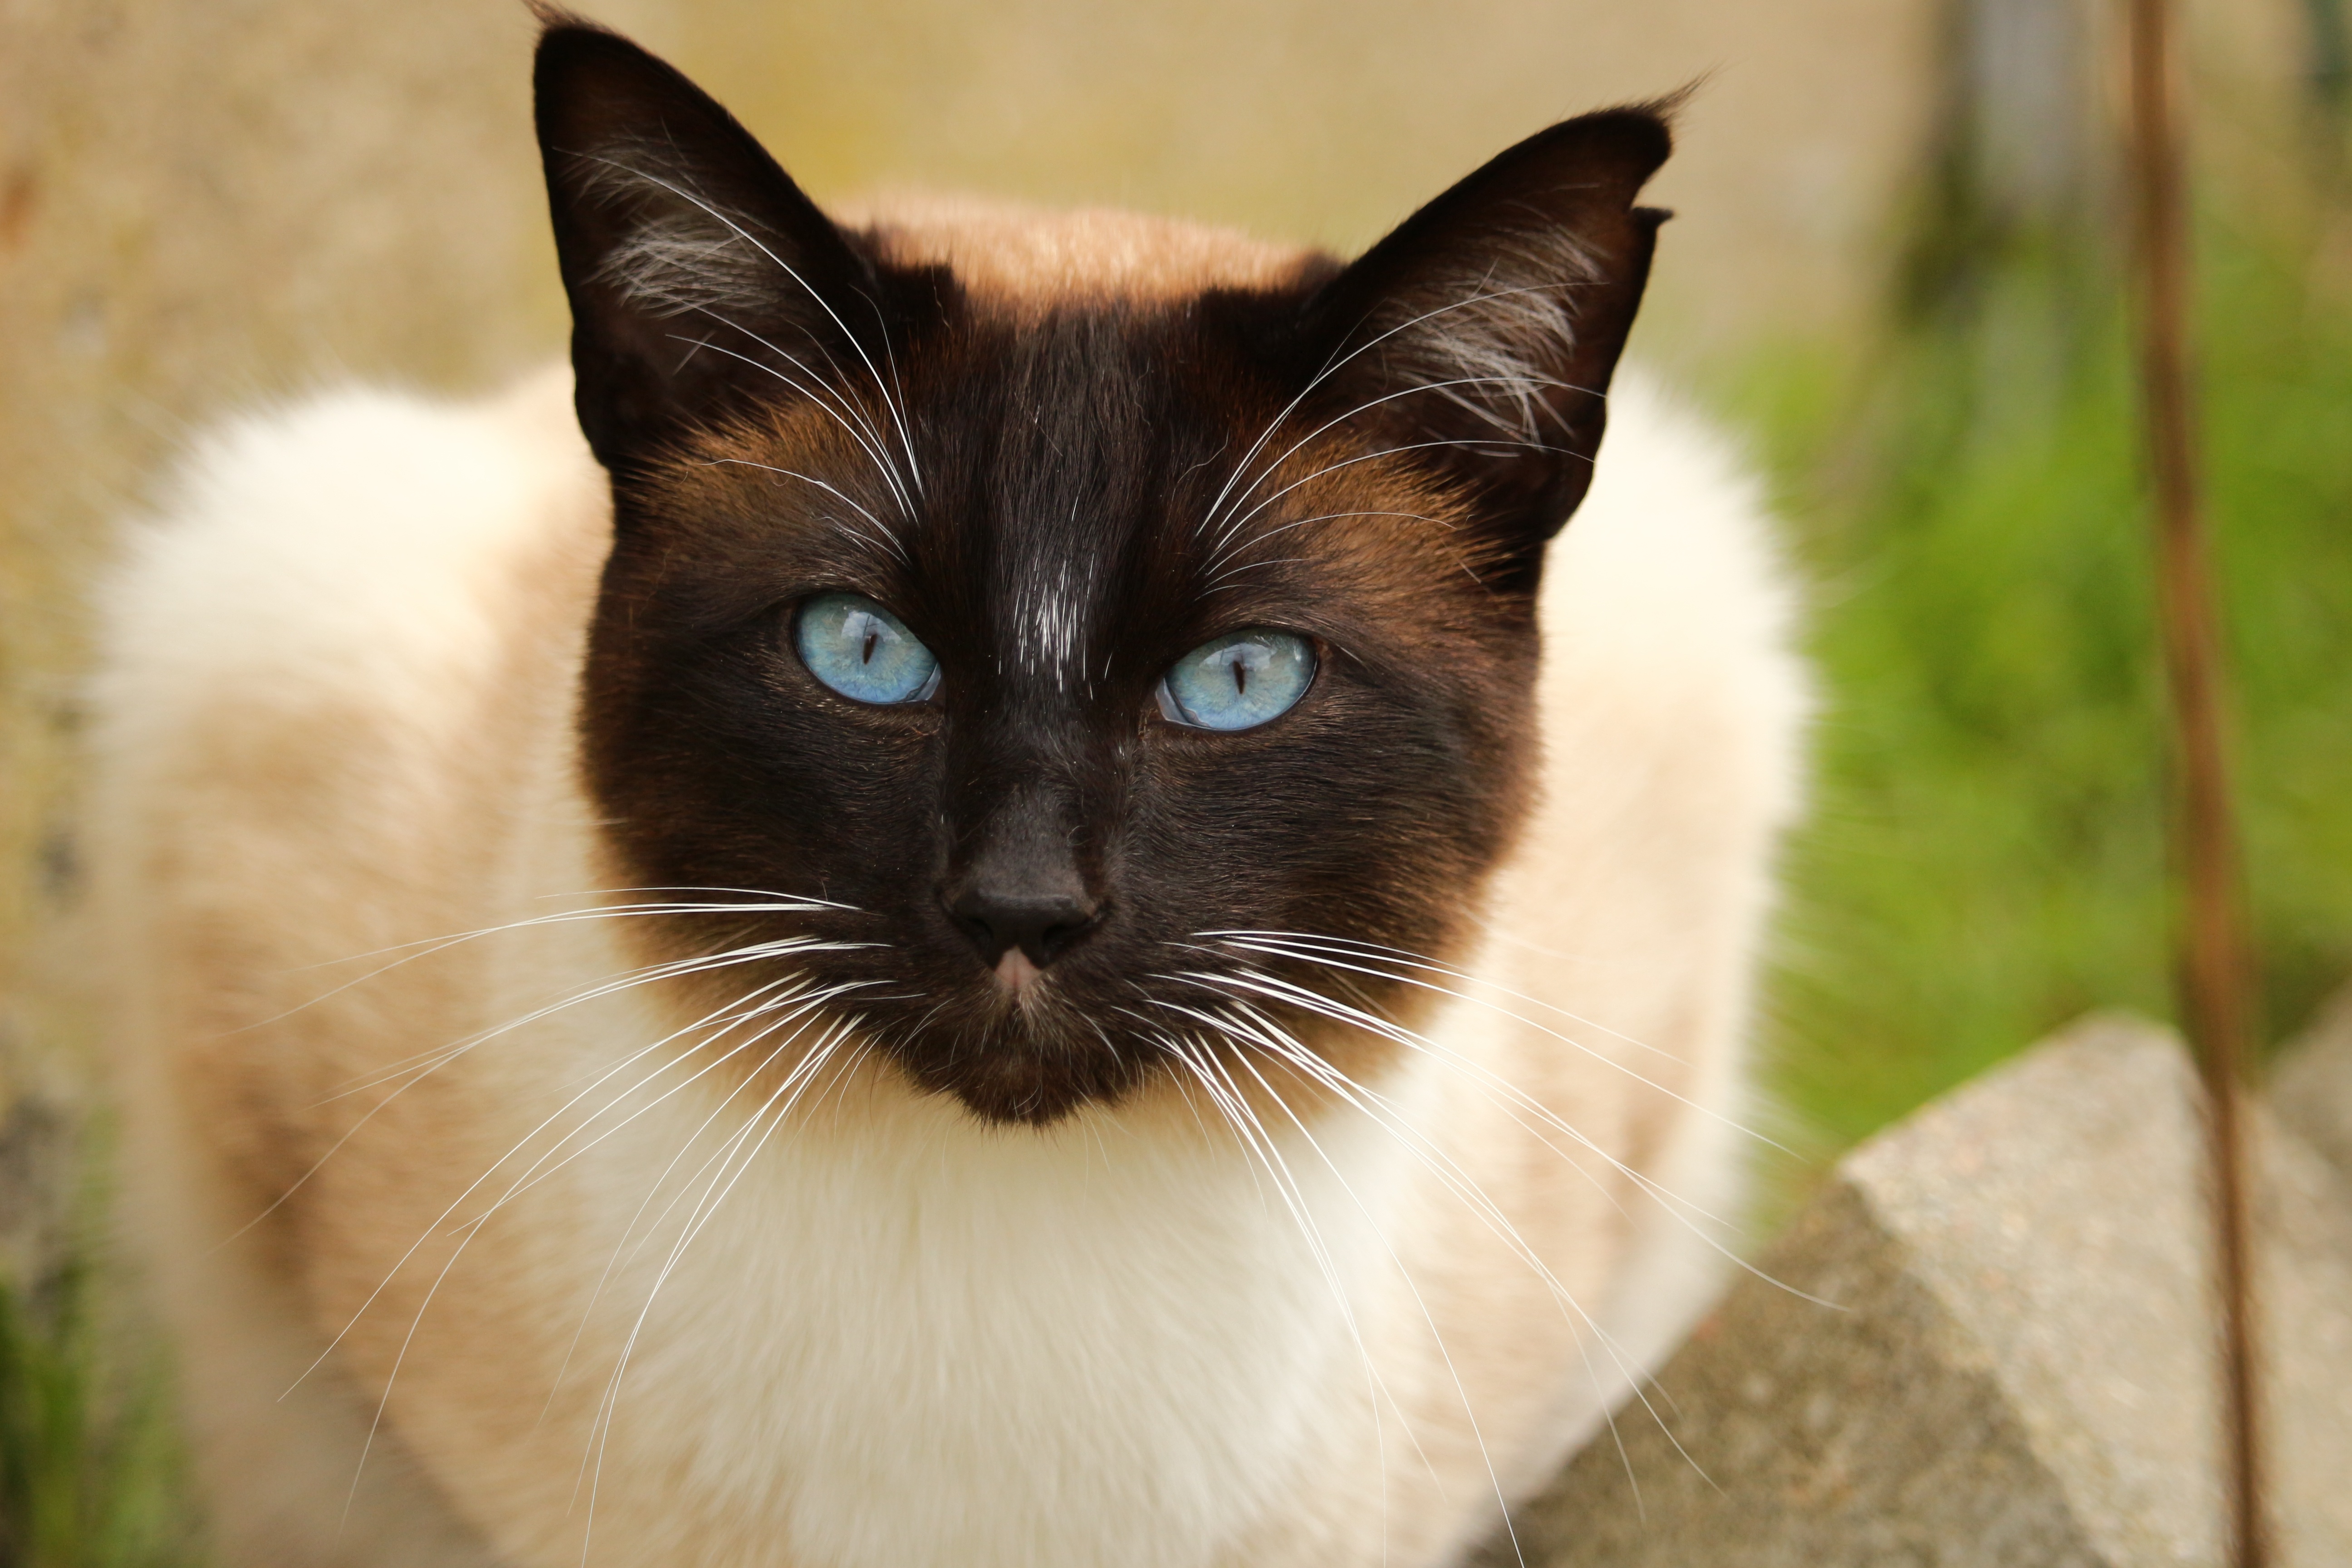
play, cat, mammal, black cat, fauna, close up, nose, whiskers, snout, vertebrate, mieze, siamese, siamese cat, breed cat, balinese, small to medium sized cats, cat like mammal, carnivoran, domestic short haired cat, birman